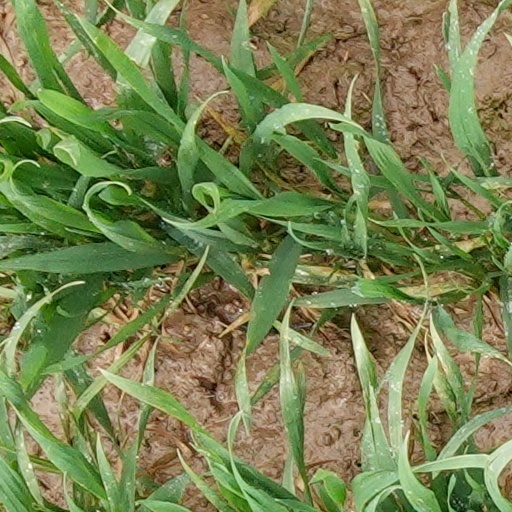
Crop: wheat